Adrusta Jathakudu

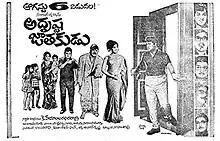
Theatrical release poster

Adrusta Jathakudu ( "Man with the Lucky Horoscope") is a 1971 Telugu-language drama film produced and directed by K. Hemambaradhara Rao under the Subhashini Art Pictures banner. It stars N. T. Rama Rao and Vanisri, with music composed by T. Chalapathi Rao.